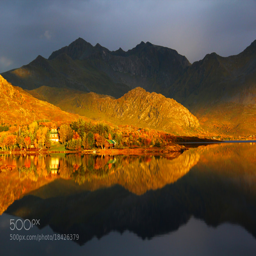
morning light in a gloomy day